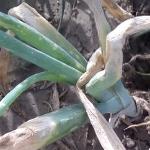
Crop: Onion
Condition: alternaria-d